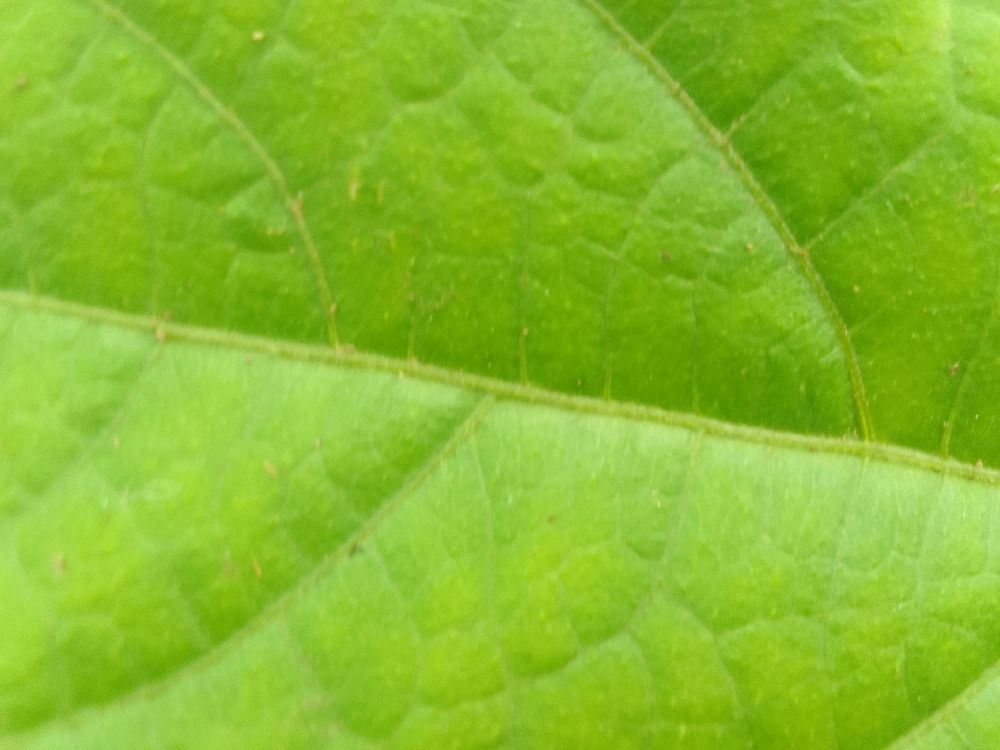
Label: healthy